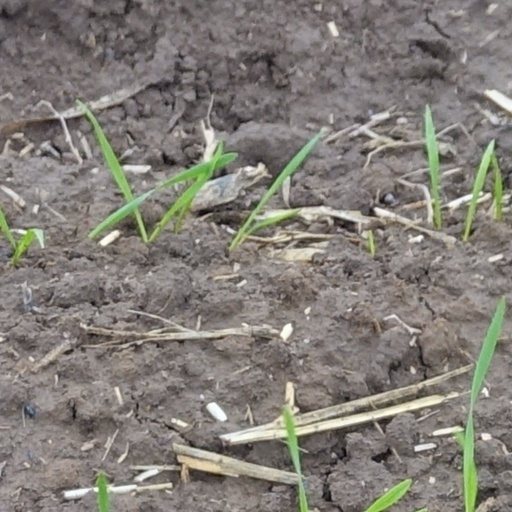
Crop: wheat